Josh Abercrombie

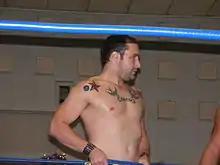
Josh Raymond in 2010

Abercrombie returned to IWA Mid-South and reformed his WSX tag team The Trailer Park Boyz with "Spyder" Nate Webb.